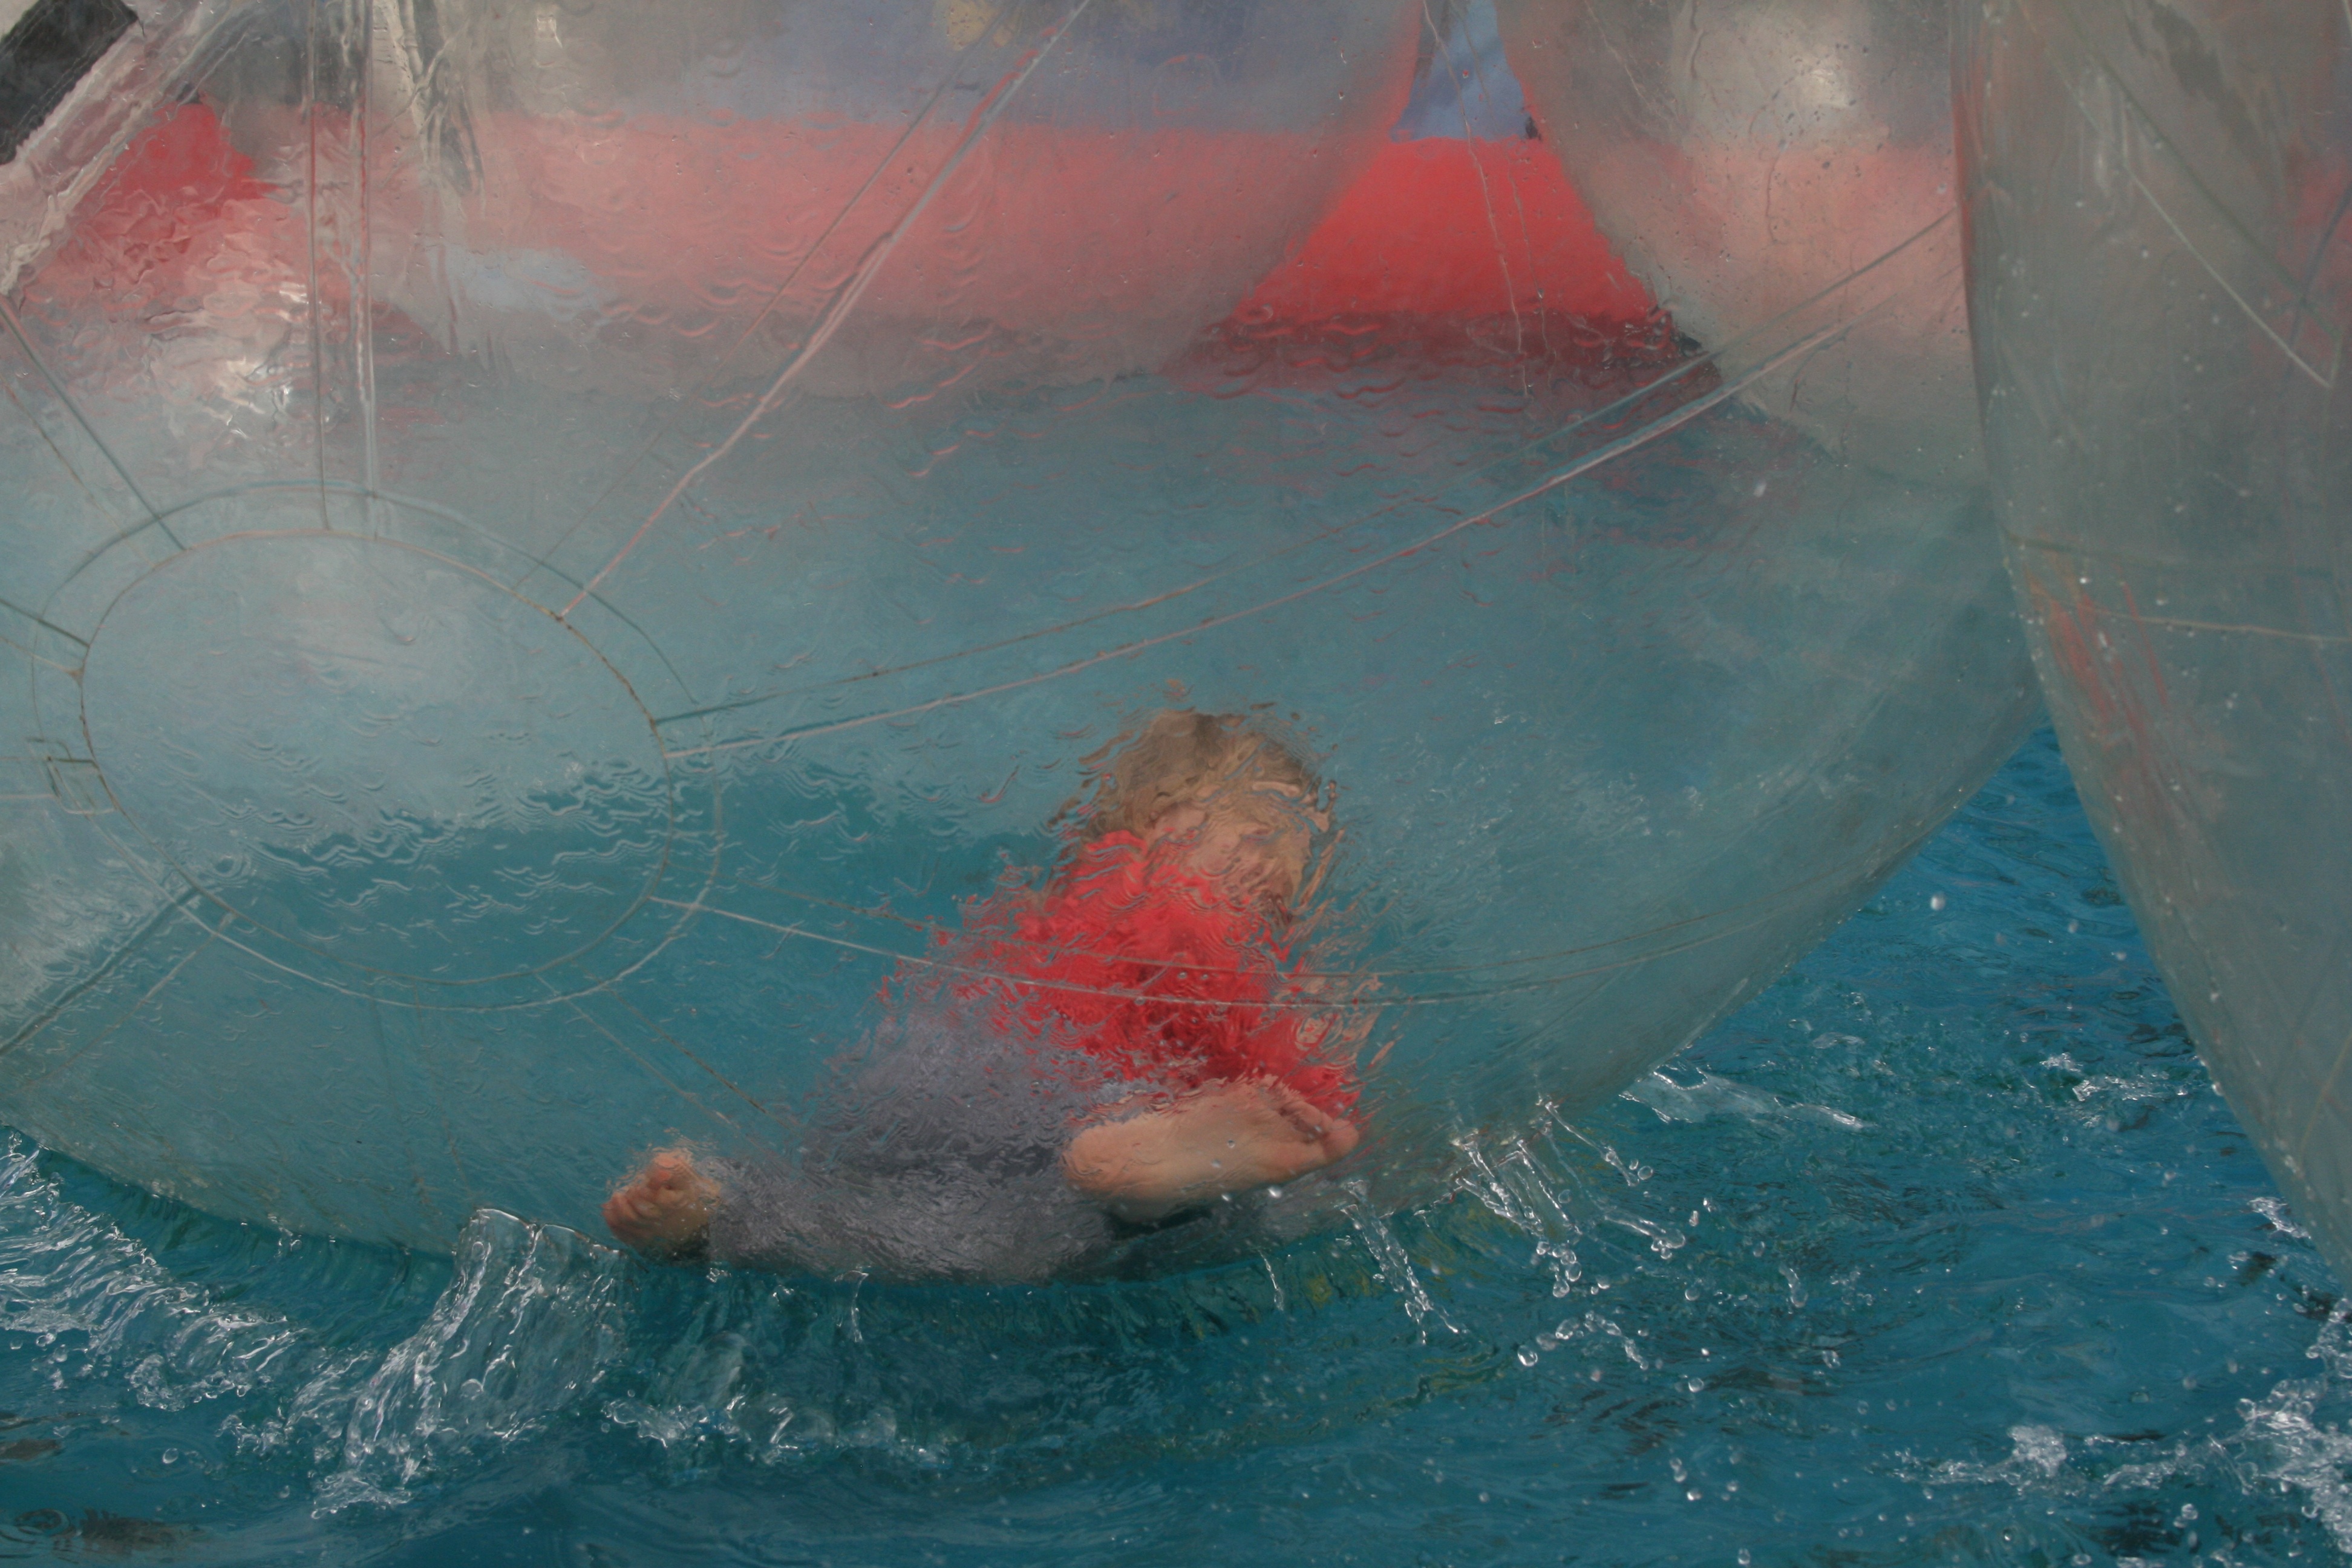
water, wet, recreation, pool, underwater, swim, reflection, swimming pool, child, blue, swimming, sports, ball, water sport, water polo, outdoor recreation, giant water ball, water polo walk